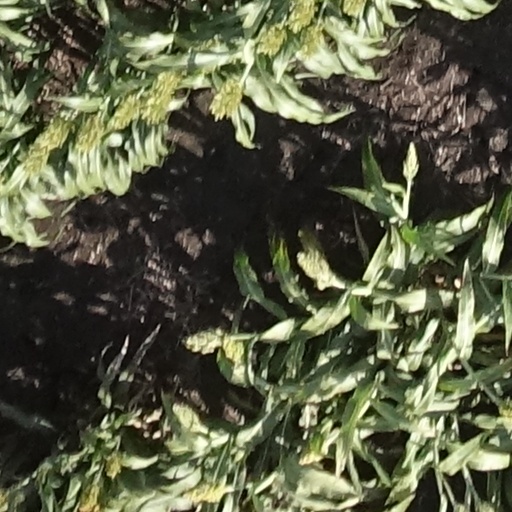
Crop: sorghum